Little Jack Sheppard

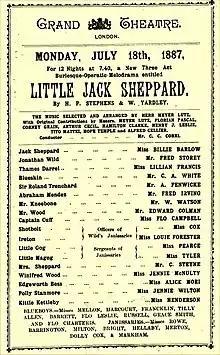
Programme for the 1887 touring company

The plot, as reported in "The Era", 2 January 1886, was as follows: